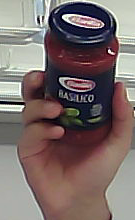
Product: barilla_pomodoro